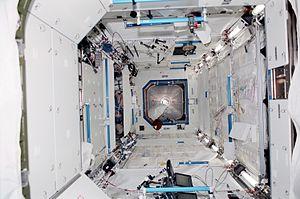
Destiny est le laboratoire spatial pressurisé américain de la Station spatiale internationale. Il est mis en orbite par la navette spatiale américaine et assemblé à la Station spatiale en février 2001 au cours de la mission Atlantis STS-98.